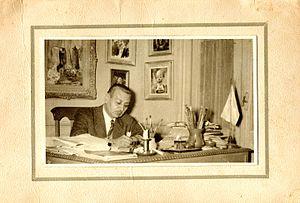
Gaspar Besares-Soraire, né à La Banda, Santiago del Estero en 1900 et mort à Buenos Aires en 1984 est un peintre, dessinateur, sculpteur et professeur argentin, ayant connu un certain renom pendant la première moitié du XXᵉ siècle.